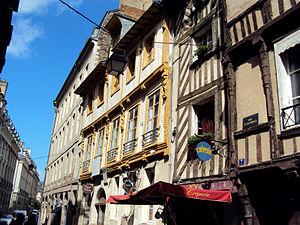
La Rue St-Georges dans le centre de Rennes (35)
La rue Saint-Georges est une rue de Rennes, située dans le centre historique, au nord de la Vilaine.